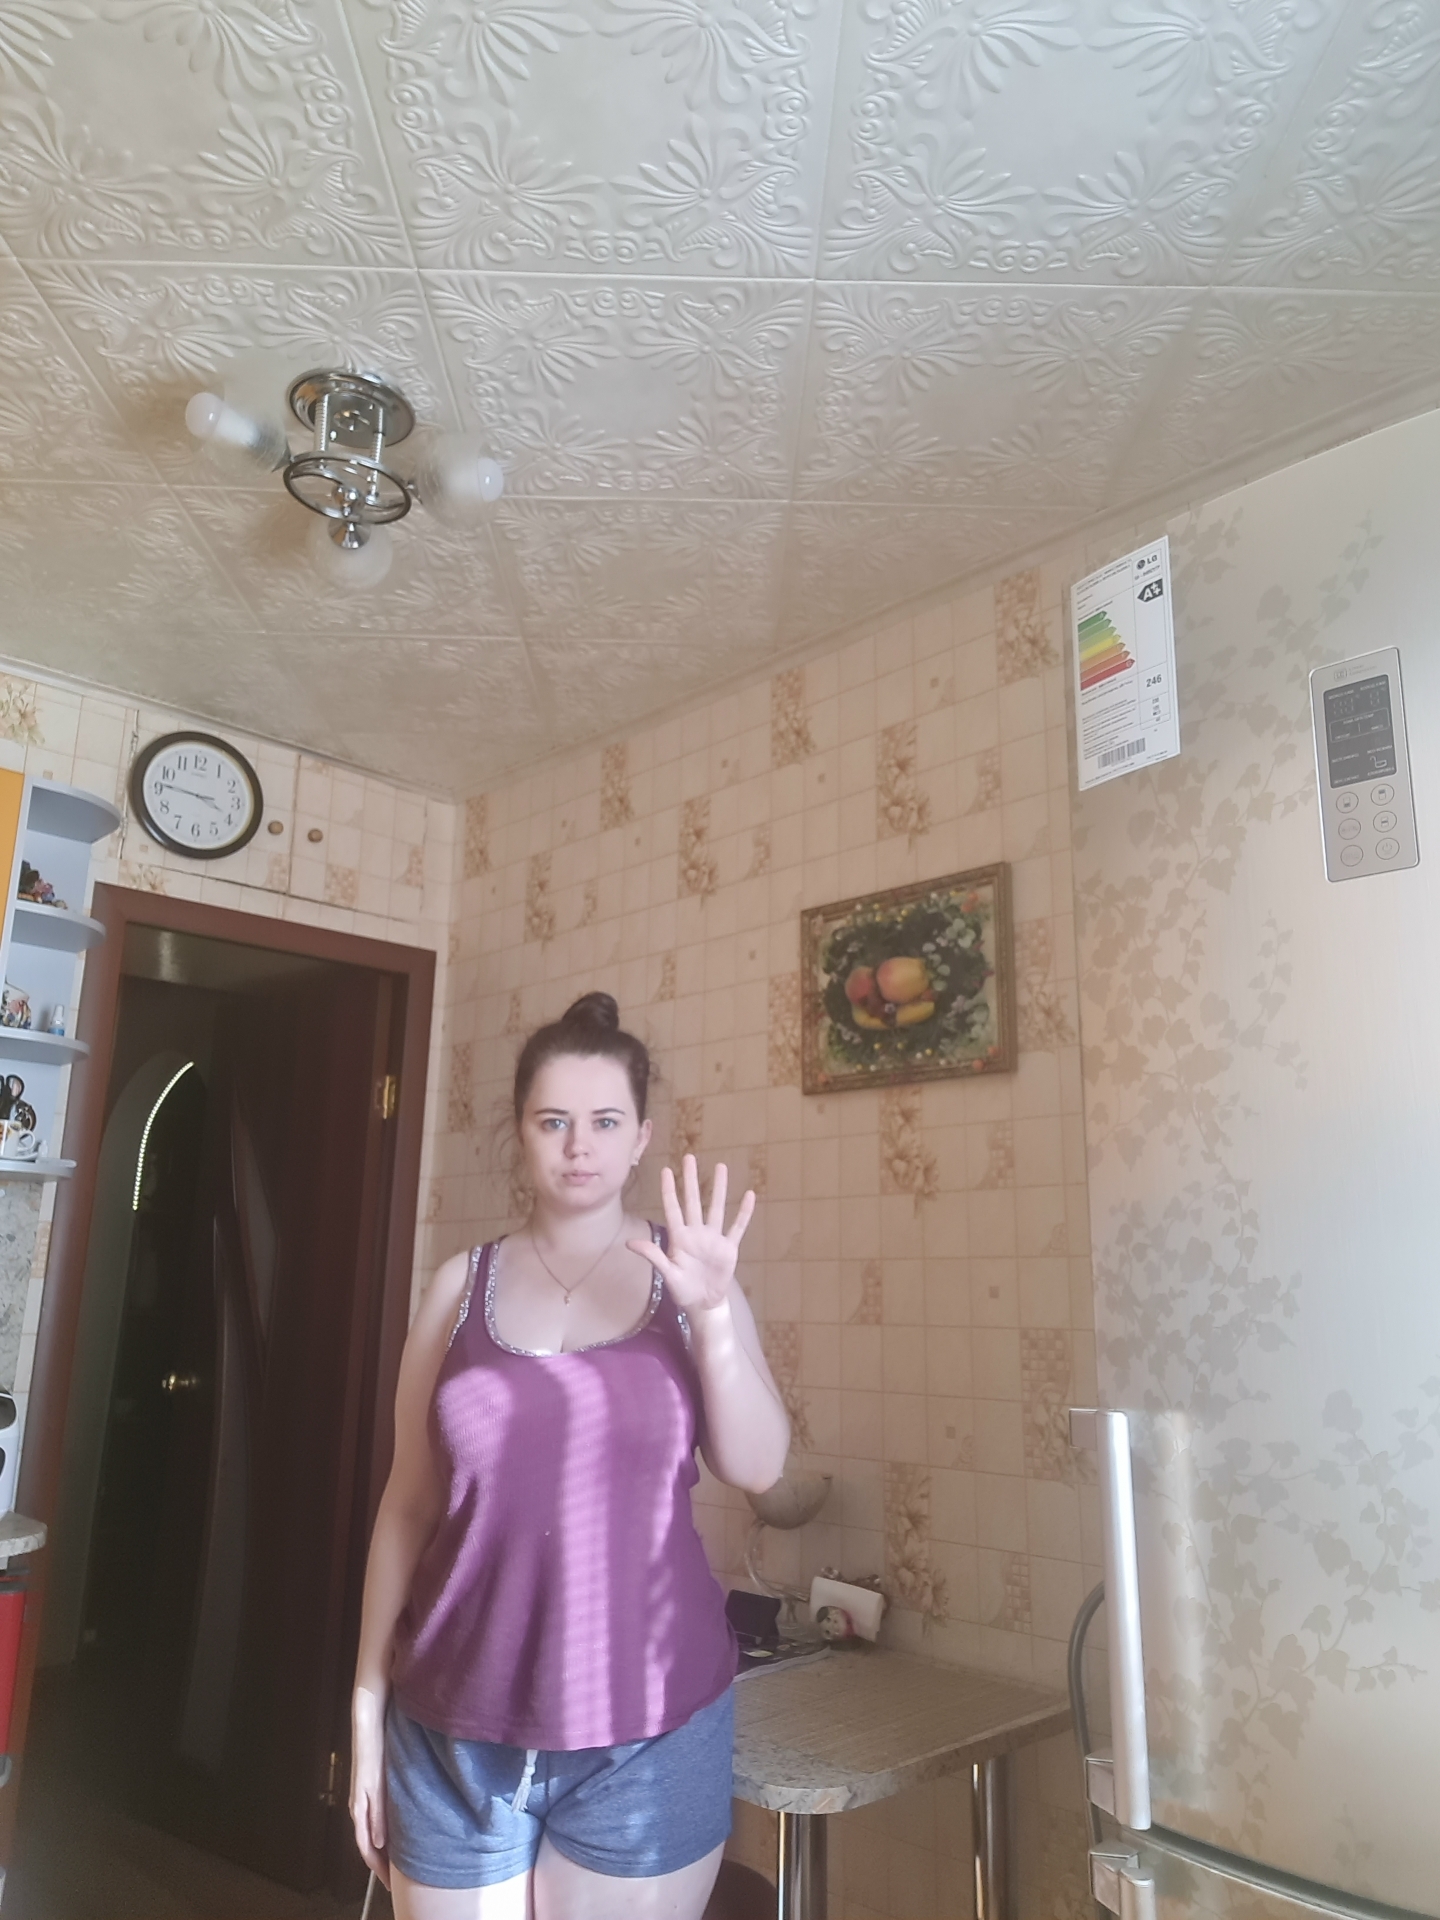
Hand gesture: palm